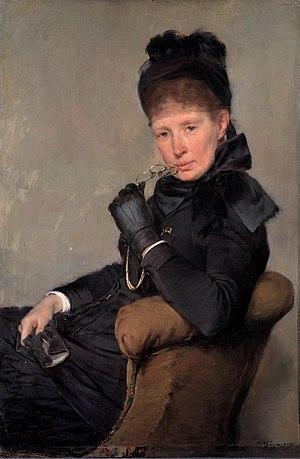
Jeanna Bauck est une peintre suédo-allemande connue pour ses paysages et ses portraits, pour sa carrière d'éducatrice, ainsi que pour ses amitiés avec Bertha Wegmann et Paula Modersohn-Becker.